Luís Gama

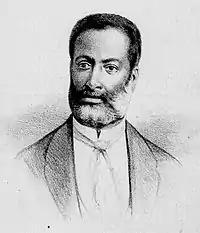
Drawing by Raul Pompeia, portraying Gama in .

In 1831, a law was passed that prohibited the importation of slaves into Brazil, making any trafficked individual free as soon as he or she arrived in the country. Called the , it became better known as a , because it was a law passed to appease British pressure for the abolition of slavery in Brazil, without actually putting an end to the importation of slaves. Although it was not a law enforced by slave traders, it was the legal instrument by which Gama used to achieve the liberation of slaves. The so-called "Gama style" consisted of proving through legal proceedings that the enslaved blacks defended by Gama were brought illegally to Brazil, that is, after the promulgation of the Feijó Law in 1831, and should therefore be freed.